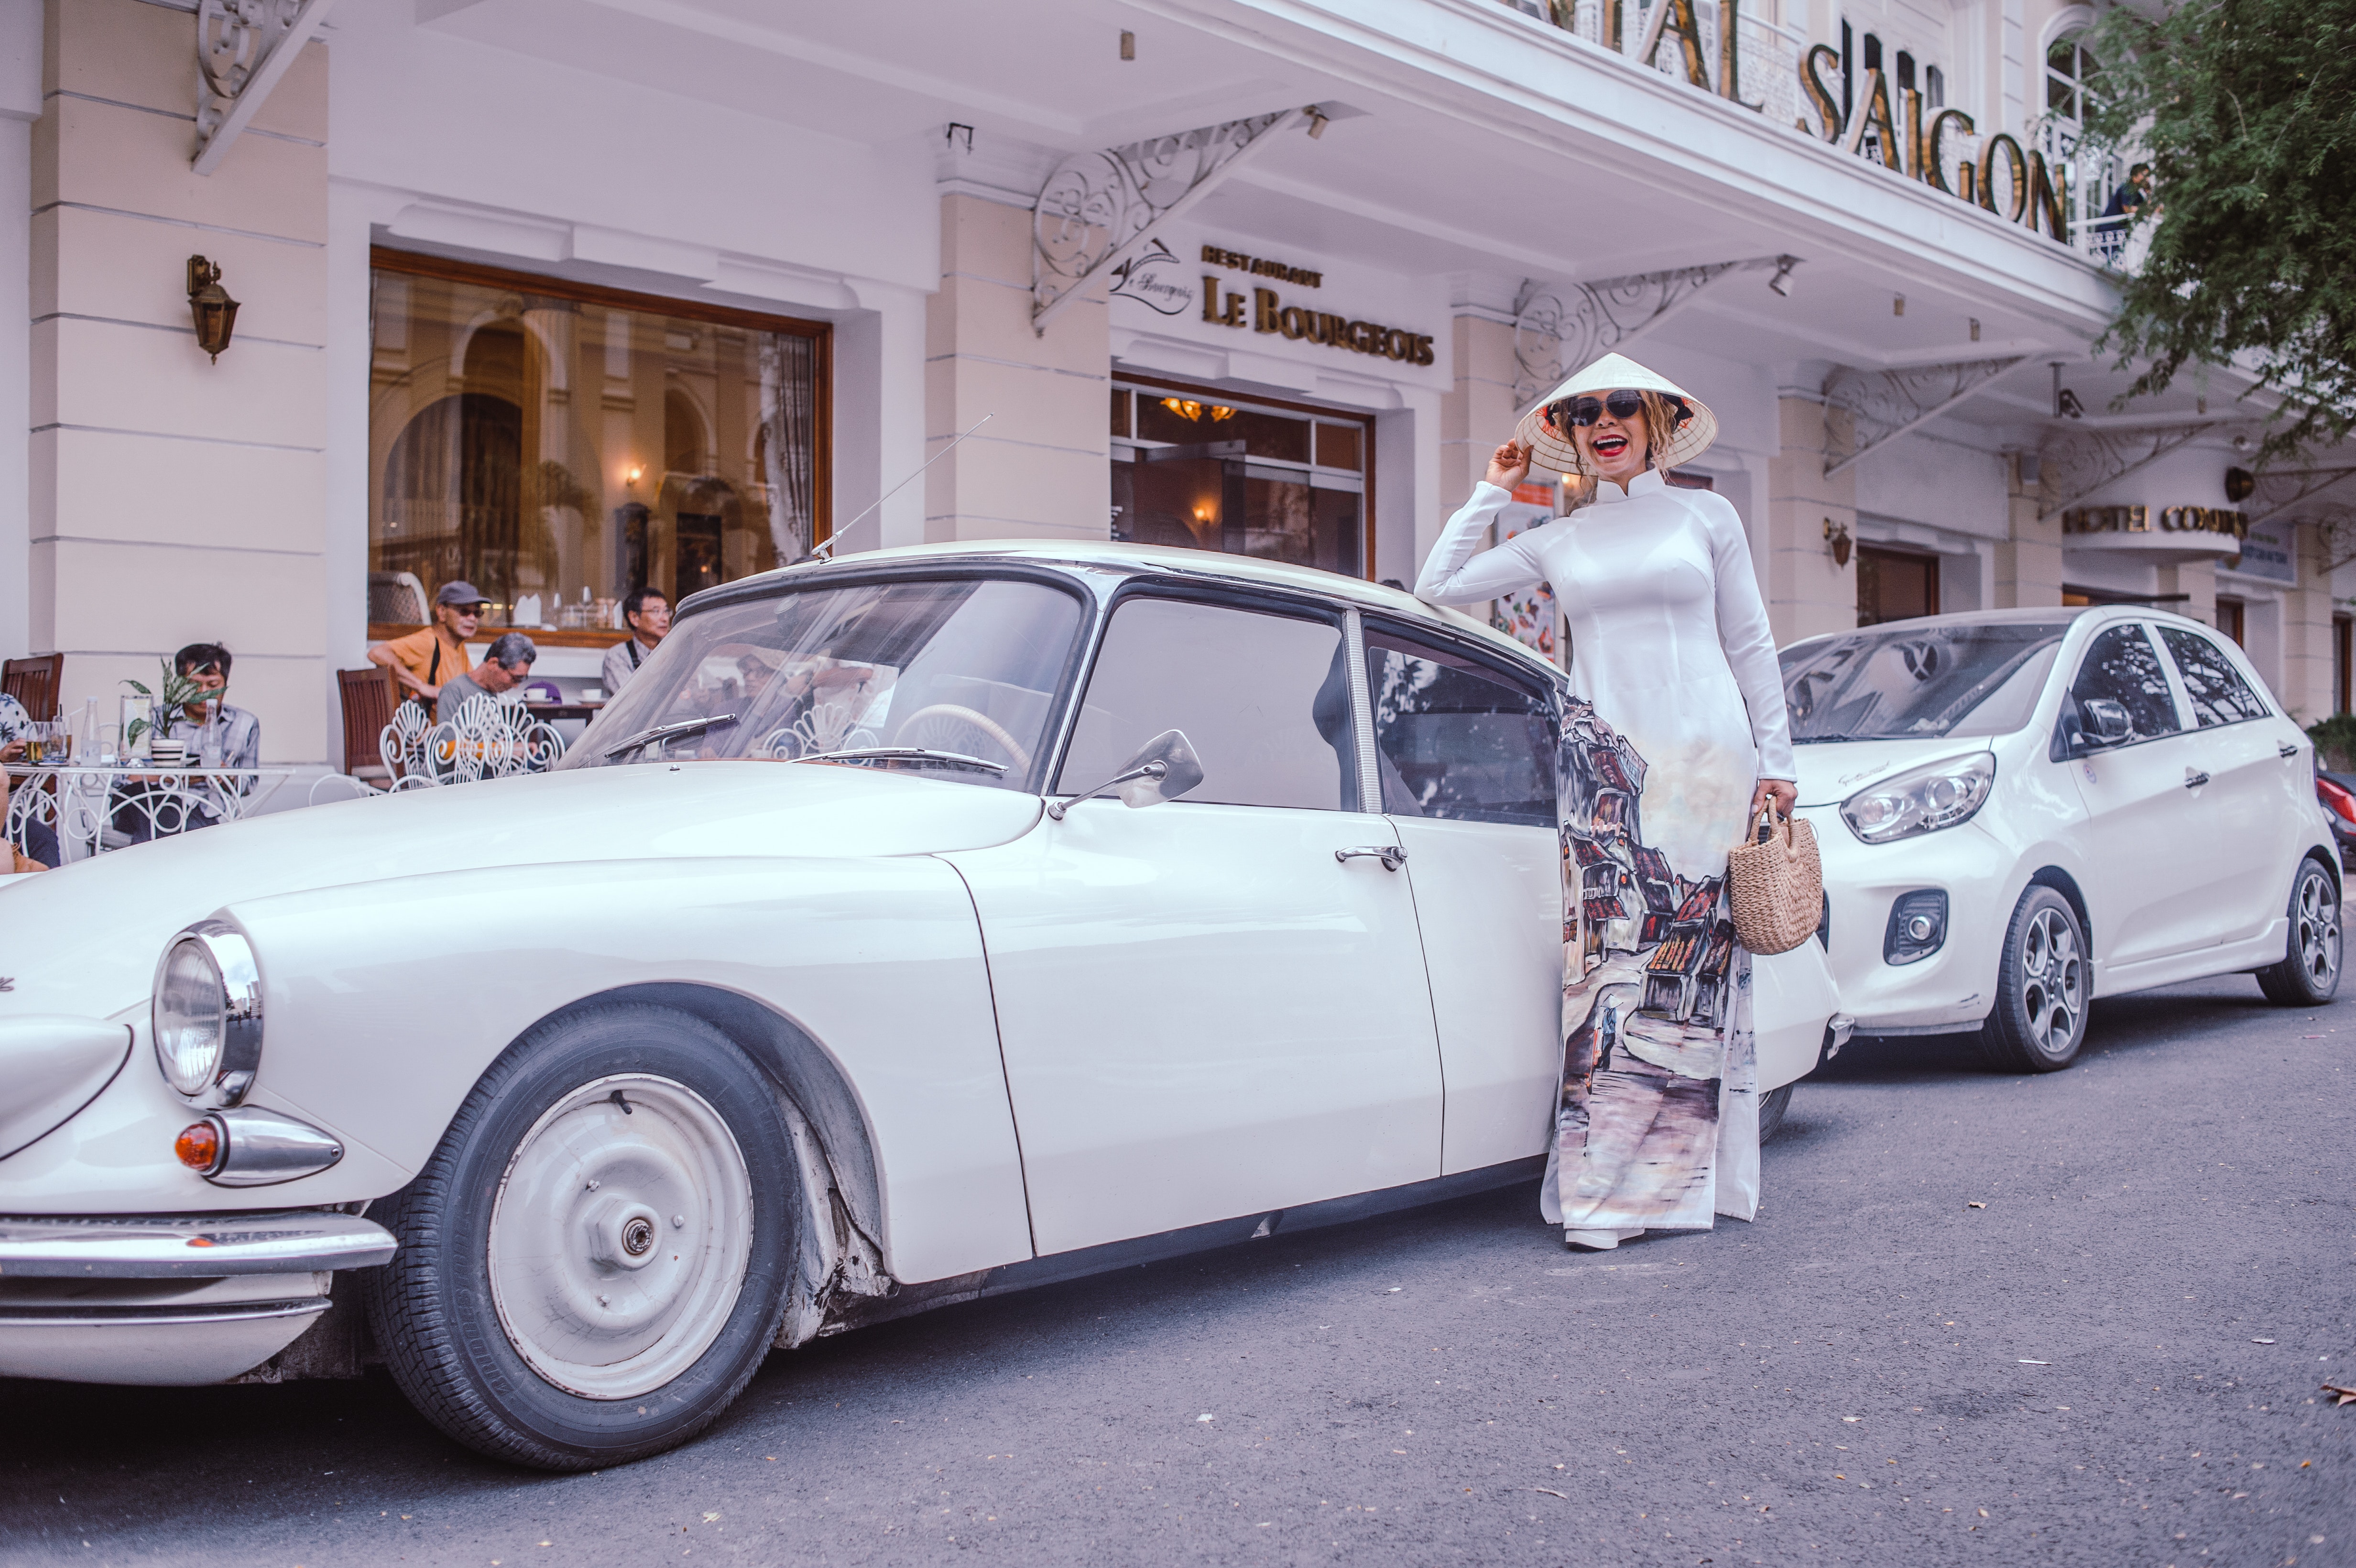
land vehicle, vehicle, car, Regularity rally, classic car, coupe, sedan, classic, automotive design, antique car, volvo amazon, notchback, plant, vintage car, compact car, city car